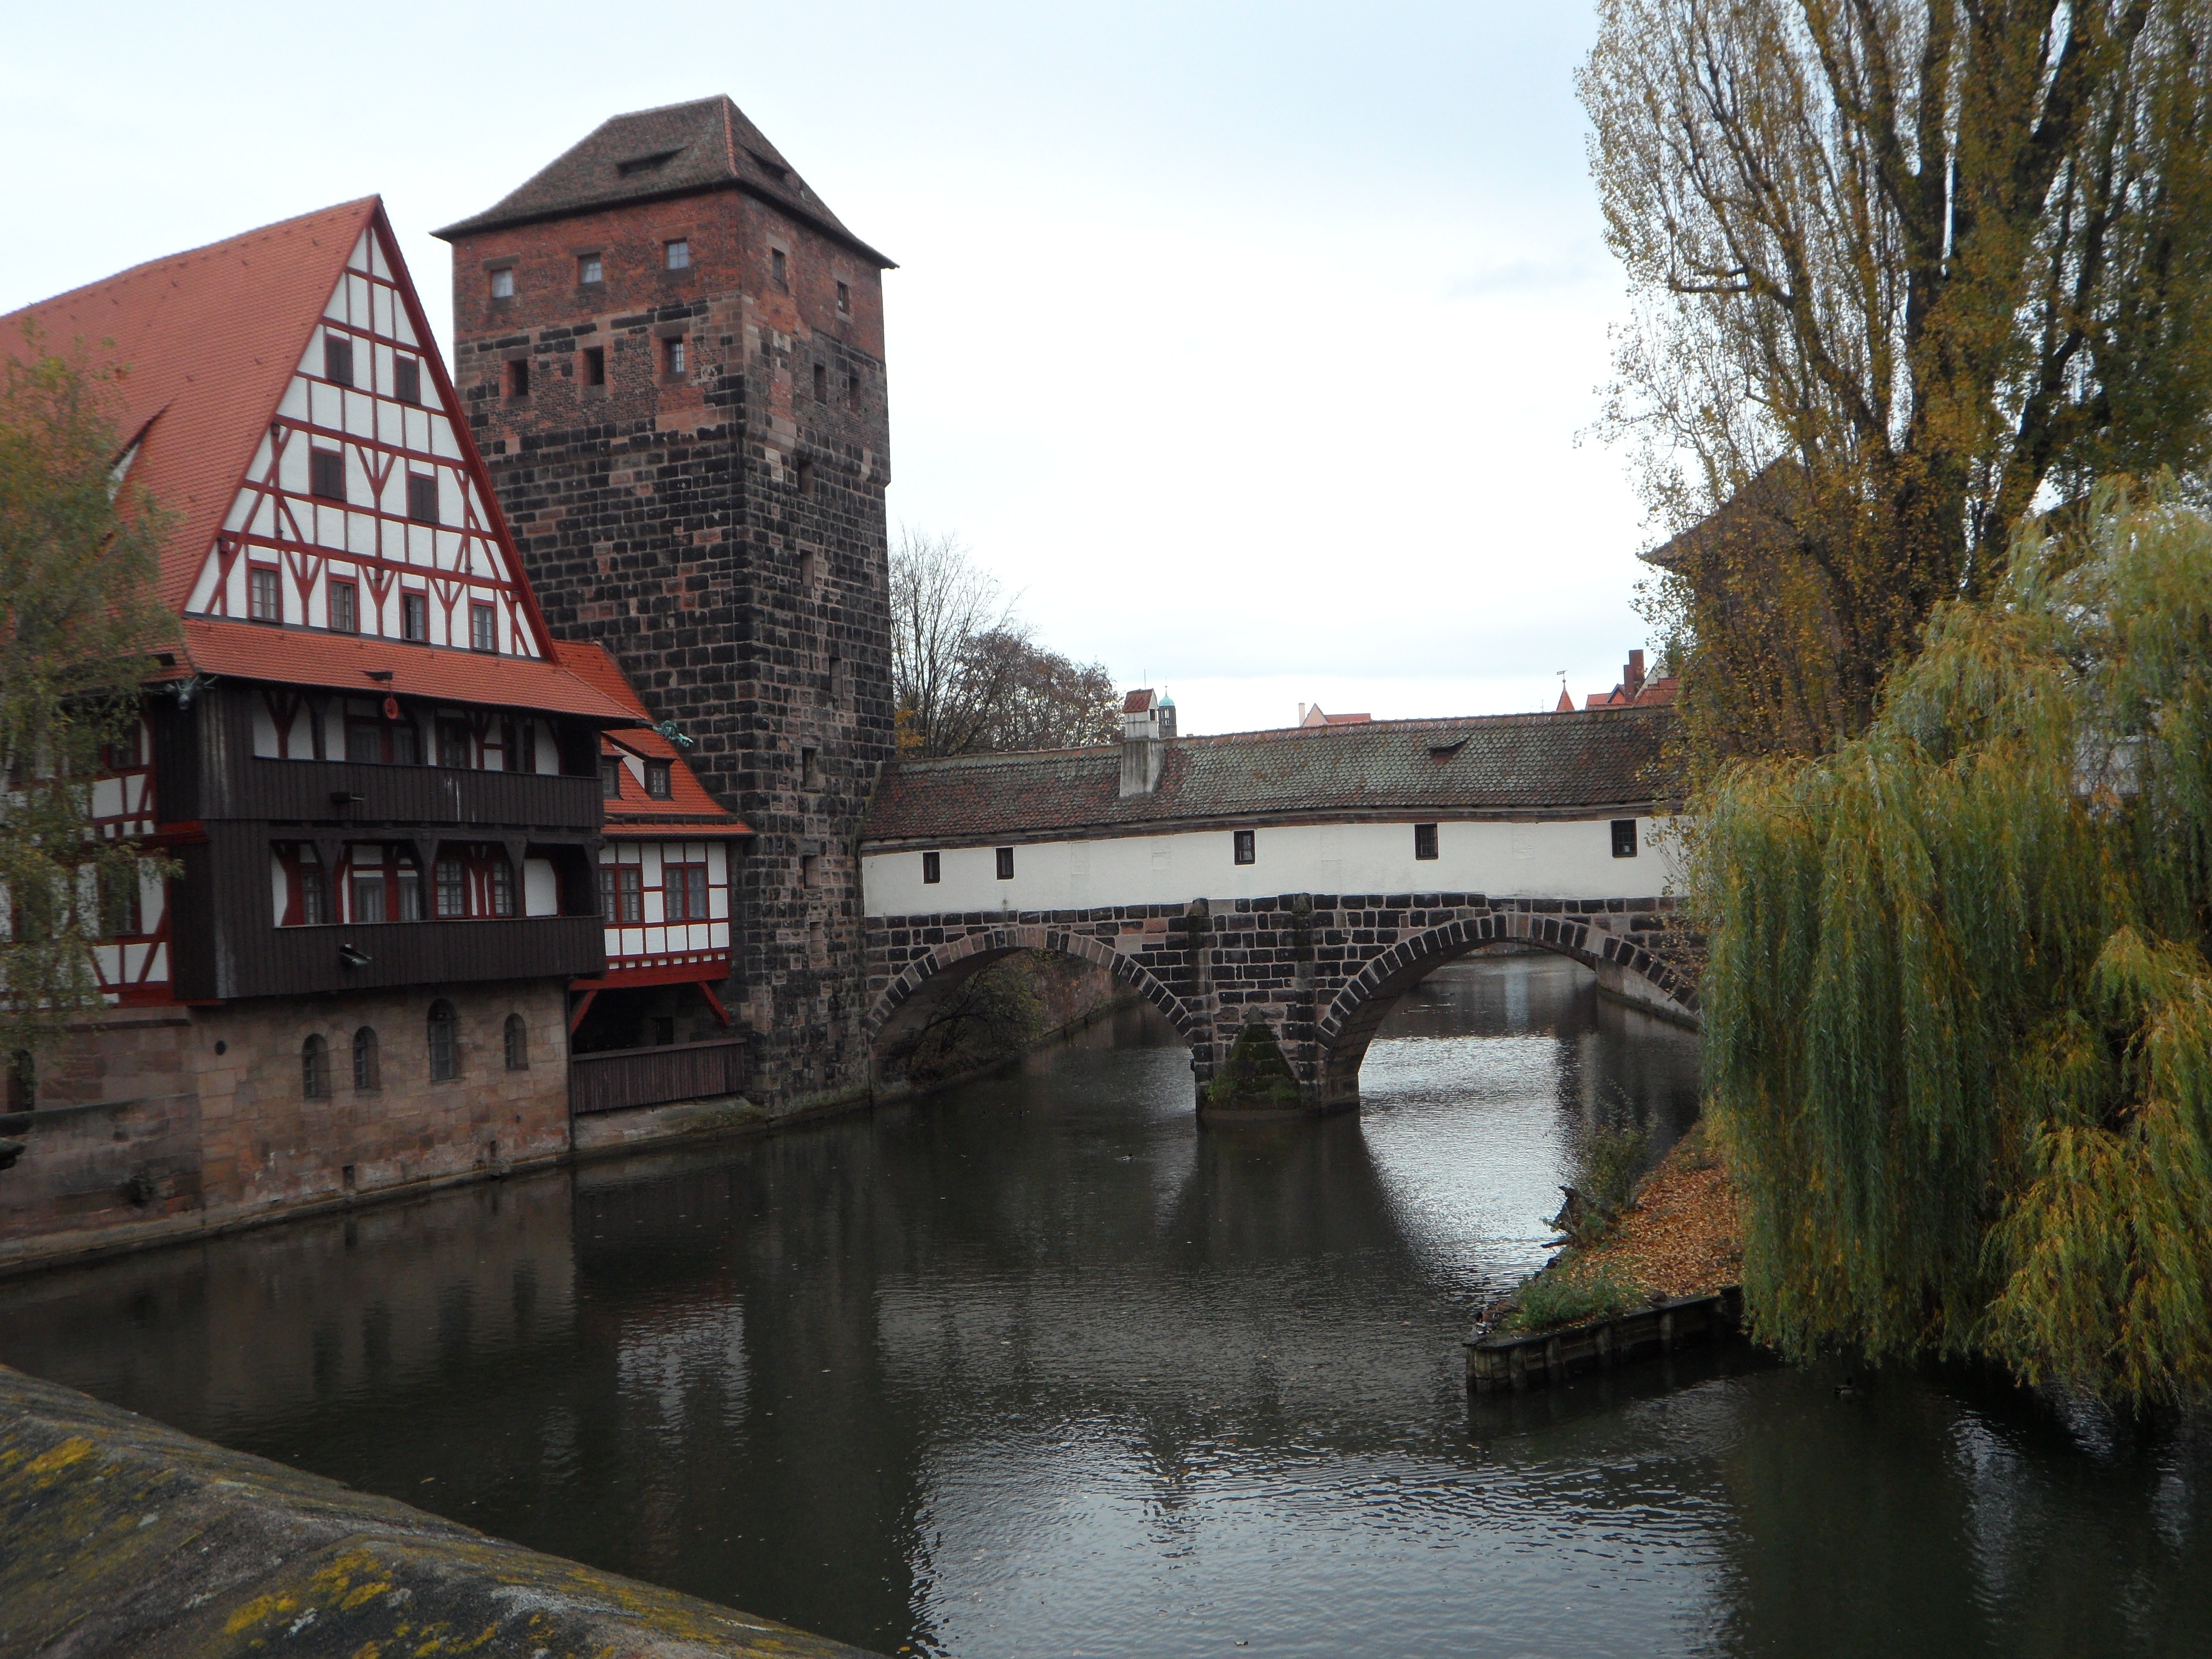
water, bridge, building, city, river, canal, reflection, tower, autumn, waterway, city view, body of water, old town, waters, nuremberg, moat, landform, pegnitz, geographical feature